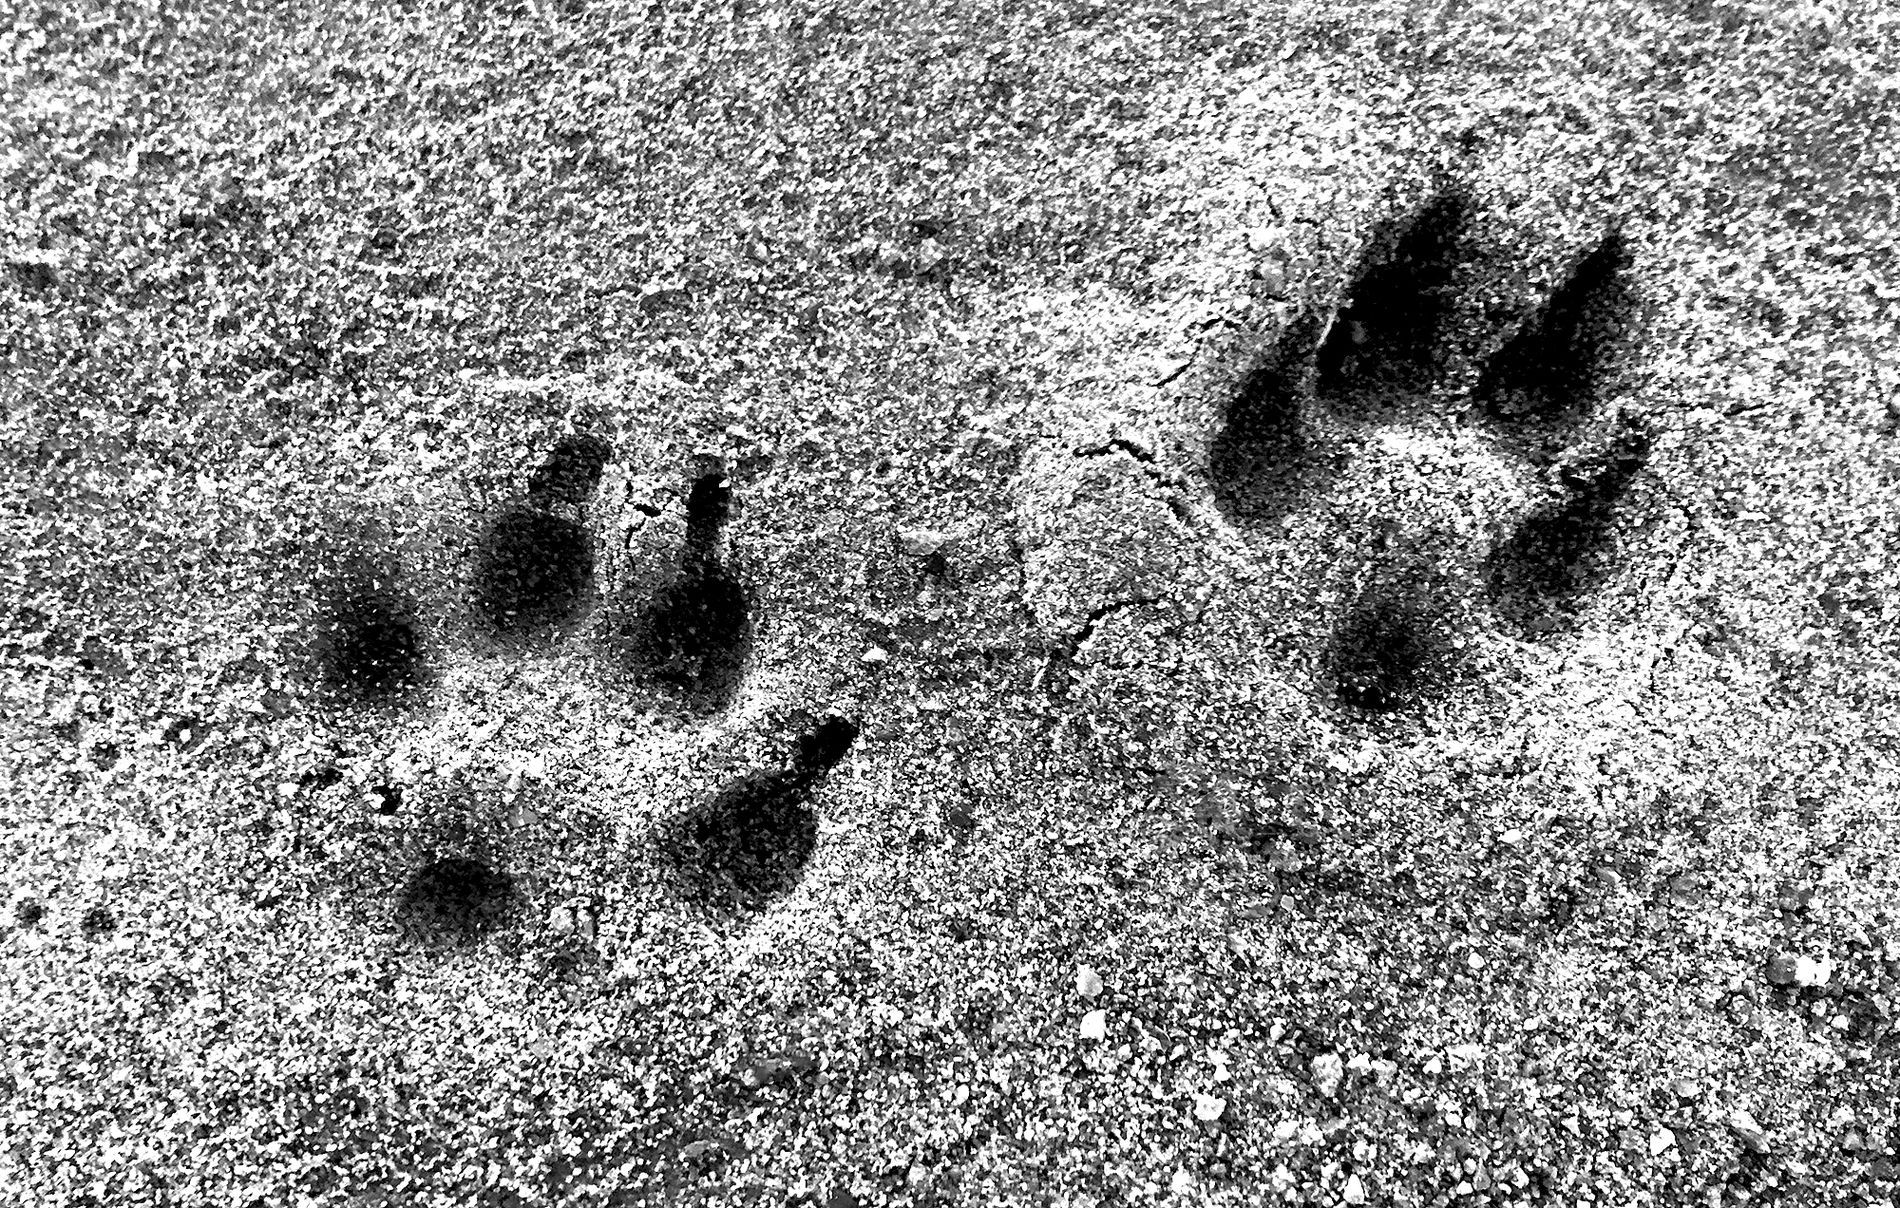
Paw Prints
Two distinct animal paw prints are clearly visible in the coarse sand showing sharp claw impressions. The image is black and white enhancing the texture of the sand.
This close-up photograph captures animal paw prints in rough sand under natural lighting. The black and white filter emphasizes texture and shadow, creating a moody and mysterious atmosphere with a hint of wilderness.
Labels: Soil, Footprint, Face, Head, Person, Sand, Paw Print, Paw Prints
Camera: Apple iPhone 8
Lens: iPhone 8 back camera 3.99mm f/1.8
Aperture: F1.8
Exposure: 1/15 sec
ISO: 50
Focal length: 4.0 mm